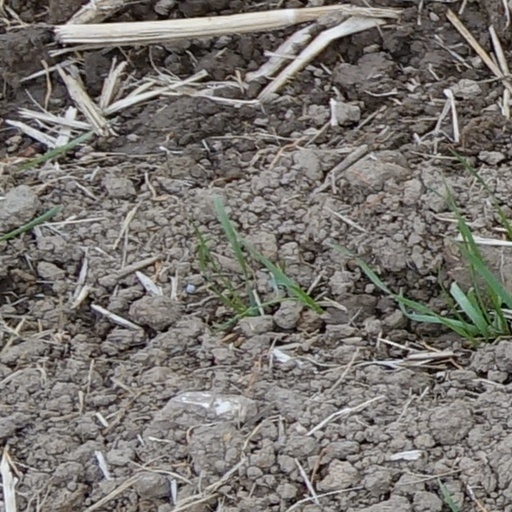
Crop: wheat